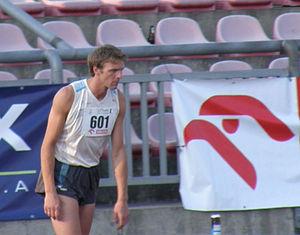
Grzegorz Sposób est un athlète polonais, spécialiste du saut en hauteur.